Colin Renfrew

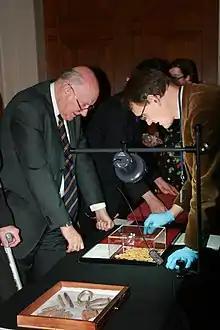
Lord Renfrew looking at artefacts including Roman gold coins

In 1965, Renfrew was appointed to the post of lecturer in the Department of Prehistory and Archaeology at the University of Sheffield. Between 1968 and 1970, he directed excavations at Sitagroi, Greece. In the 1968 Sheffield Brightside by-election he unsuccessfully contested this parliamentary constituency on behalf of the Conservative Party. He was elected a Fellow of the Society of Antiquaries in that same year, Fellow of the Society of Antiquaries of Scotland in 1970, and an Honorary Fellow of the Society of Antiquaries of Scotland in 2000.